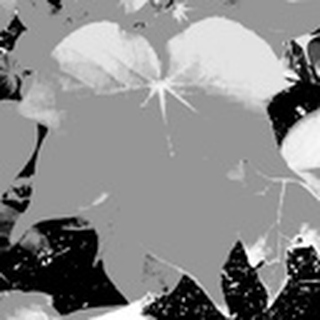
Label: healthy_cotton